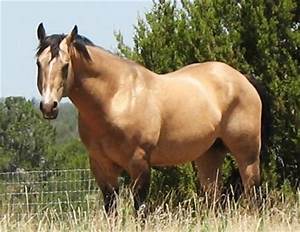
Label: horse